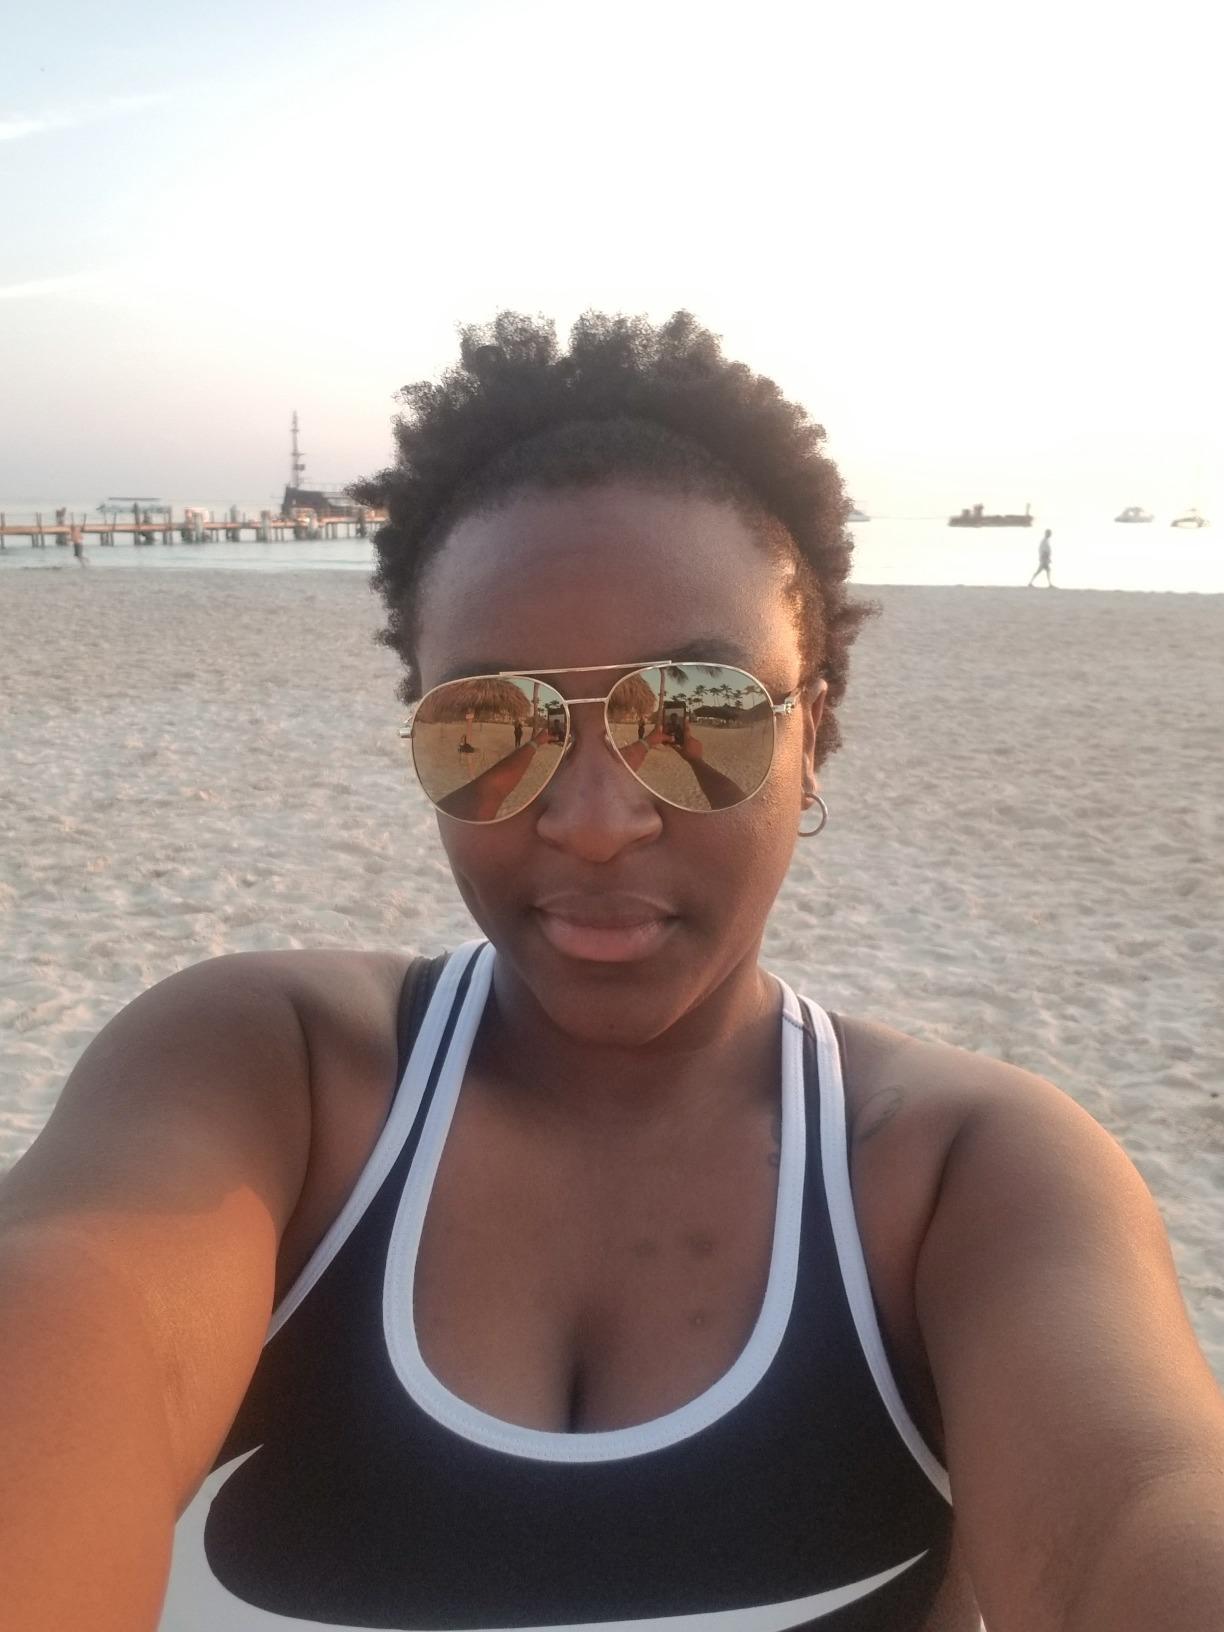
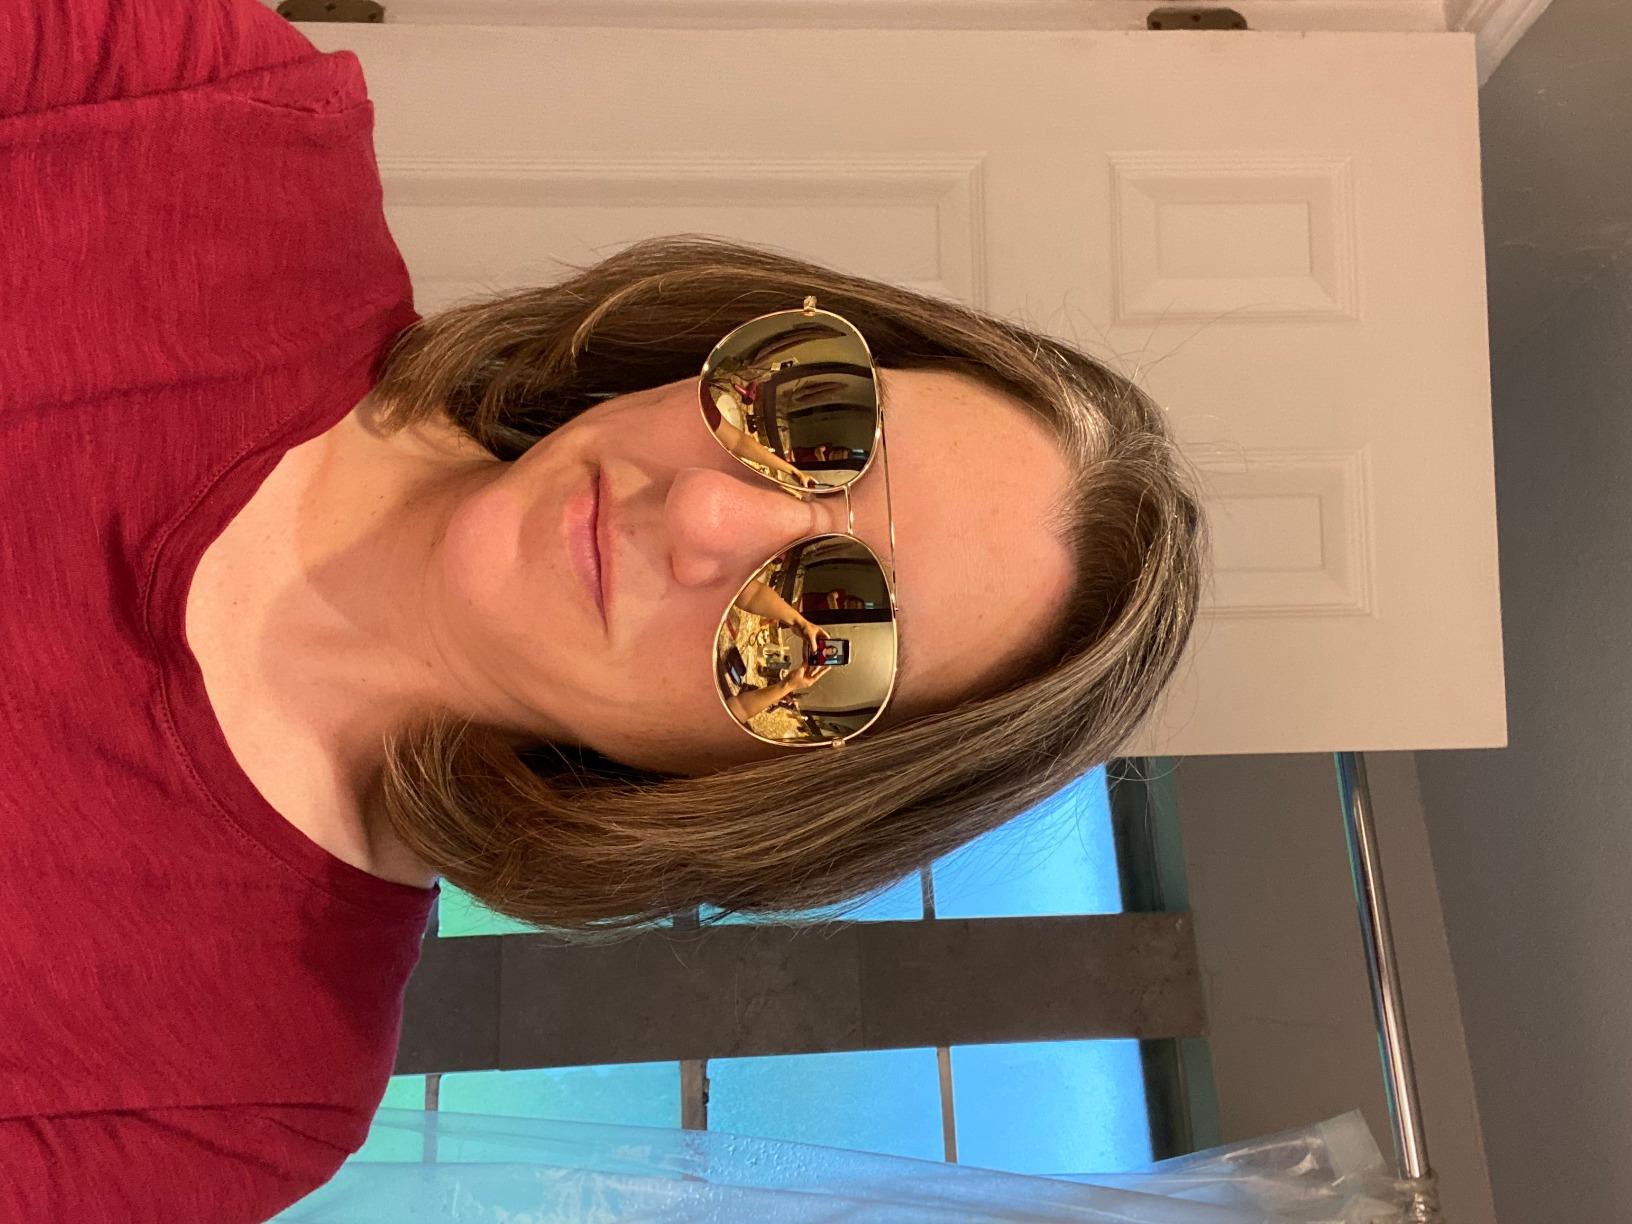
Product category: accessories_sunglasses
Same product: yes